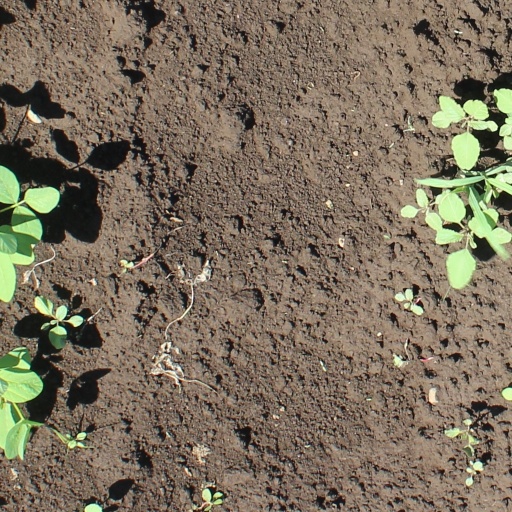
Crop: soybean